On Children

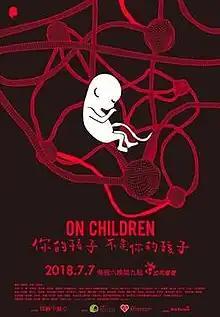
Promotional poster

On Children is a 2018 ten-part Mandarin-language TV series, directed by Chen Wei-ling and starring Troy Liu, Wang Yu-xuan, and Hsin-Yu Ling, based on the novel by Wu Xiaole. The plots are in anthology form with five different stories told in a world where individuals face the tragic consequences of social pressure, parental oppression and family dysfunction.